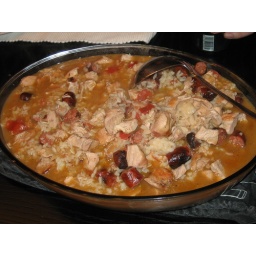
grilled chicken and chorizo in rose wine sauce